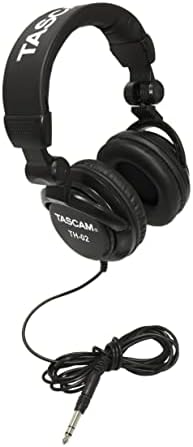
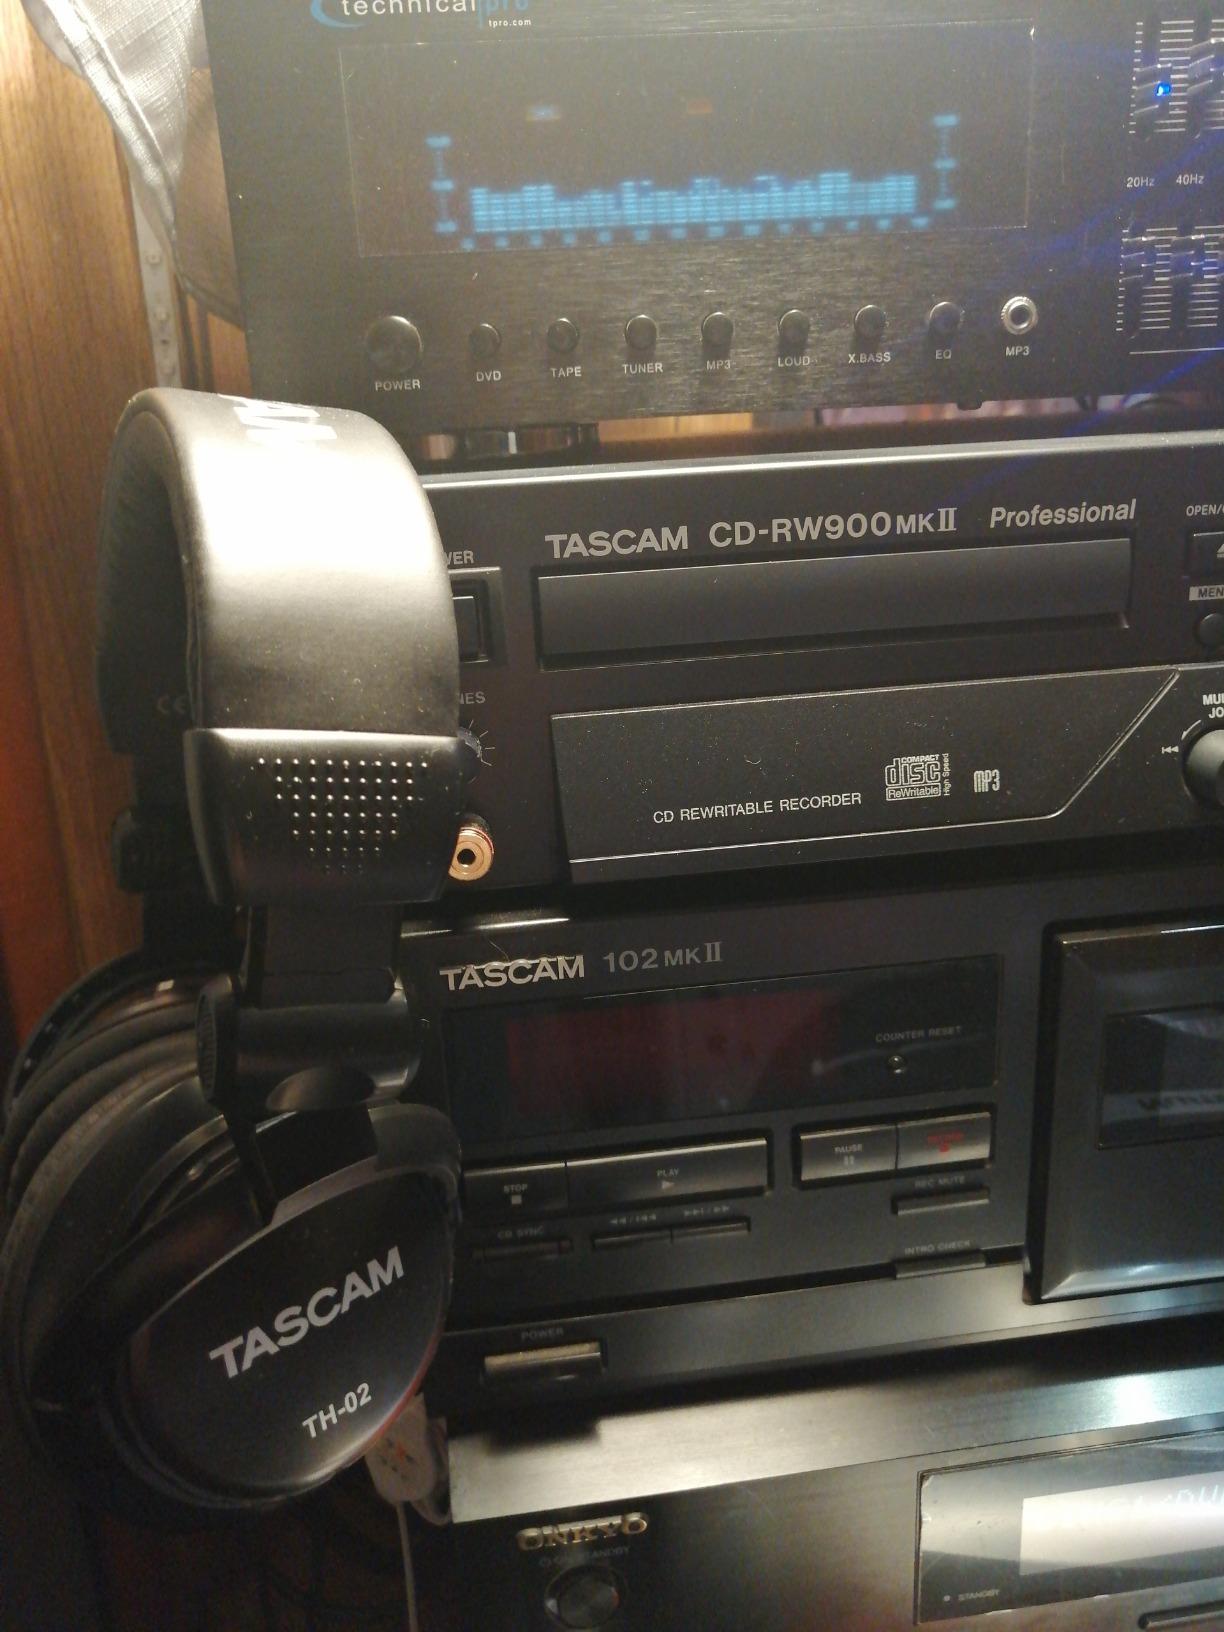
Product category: headphones
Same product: yes